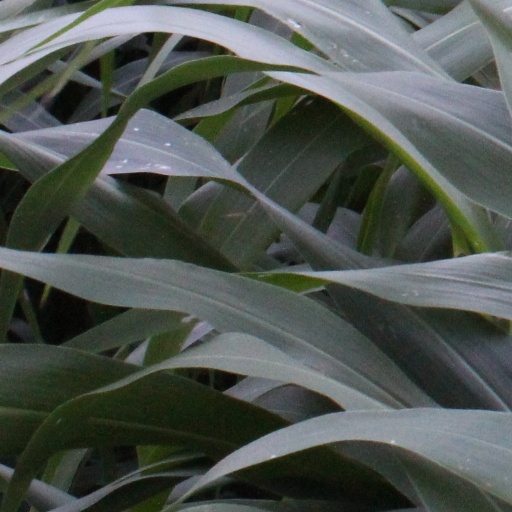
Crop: sorghum